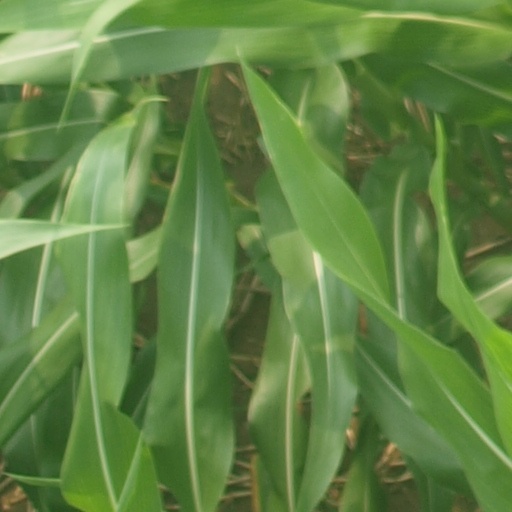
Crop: maize; corn